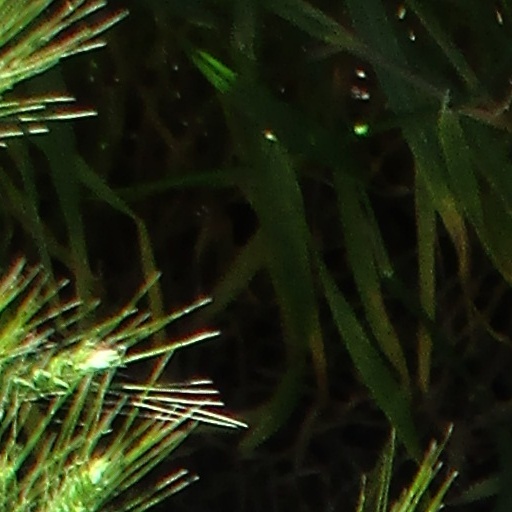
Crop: wheat